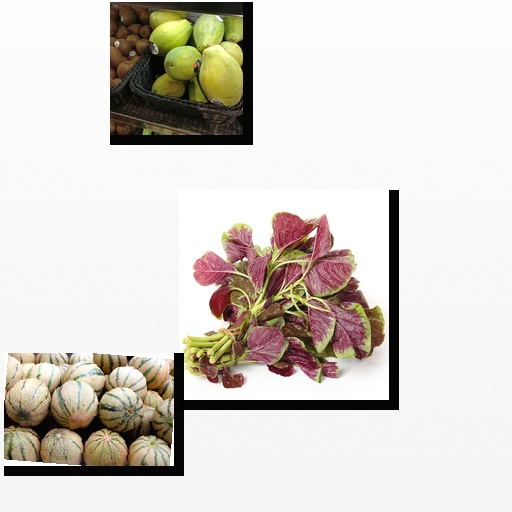
Food items: cantaloupe, amaranth, papaya